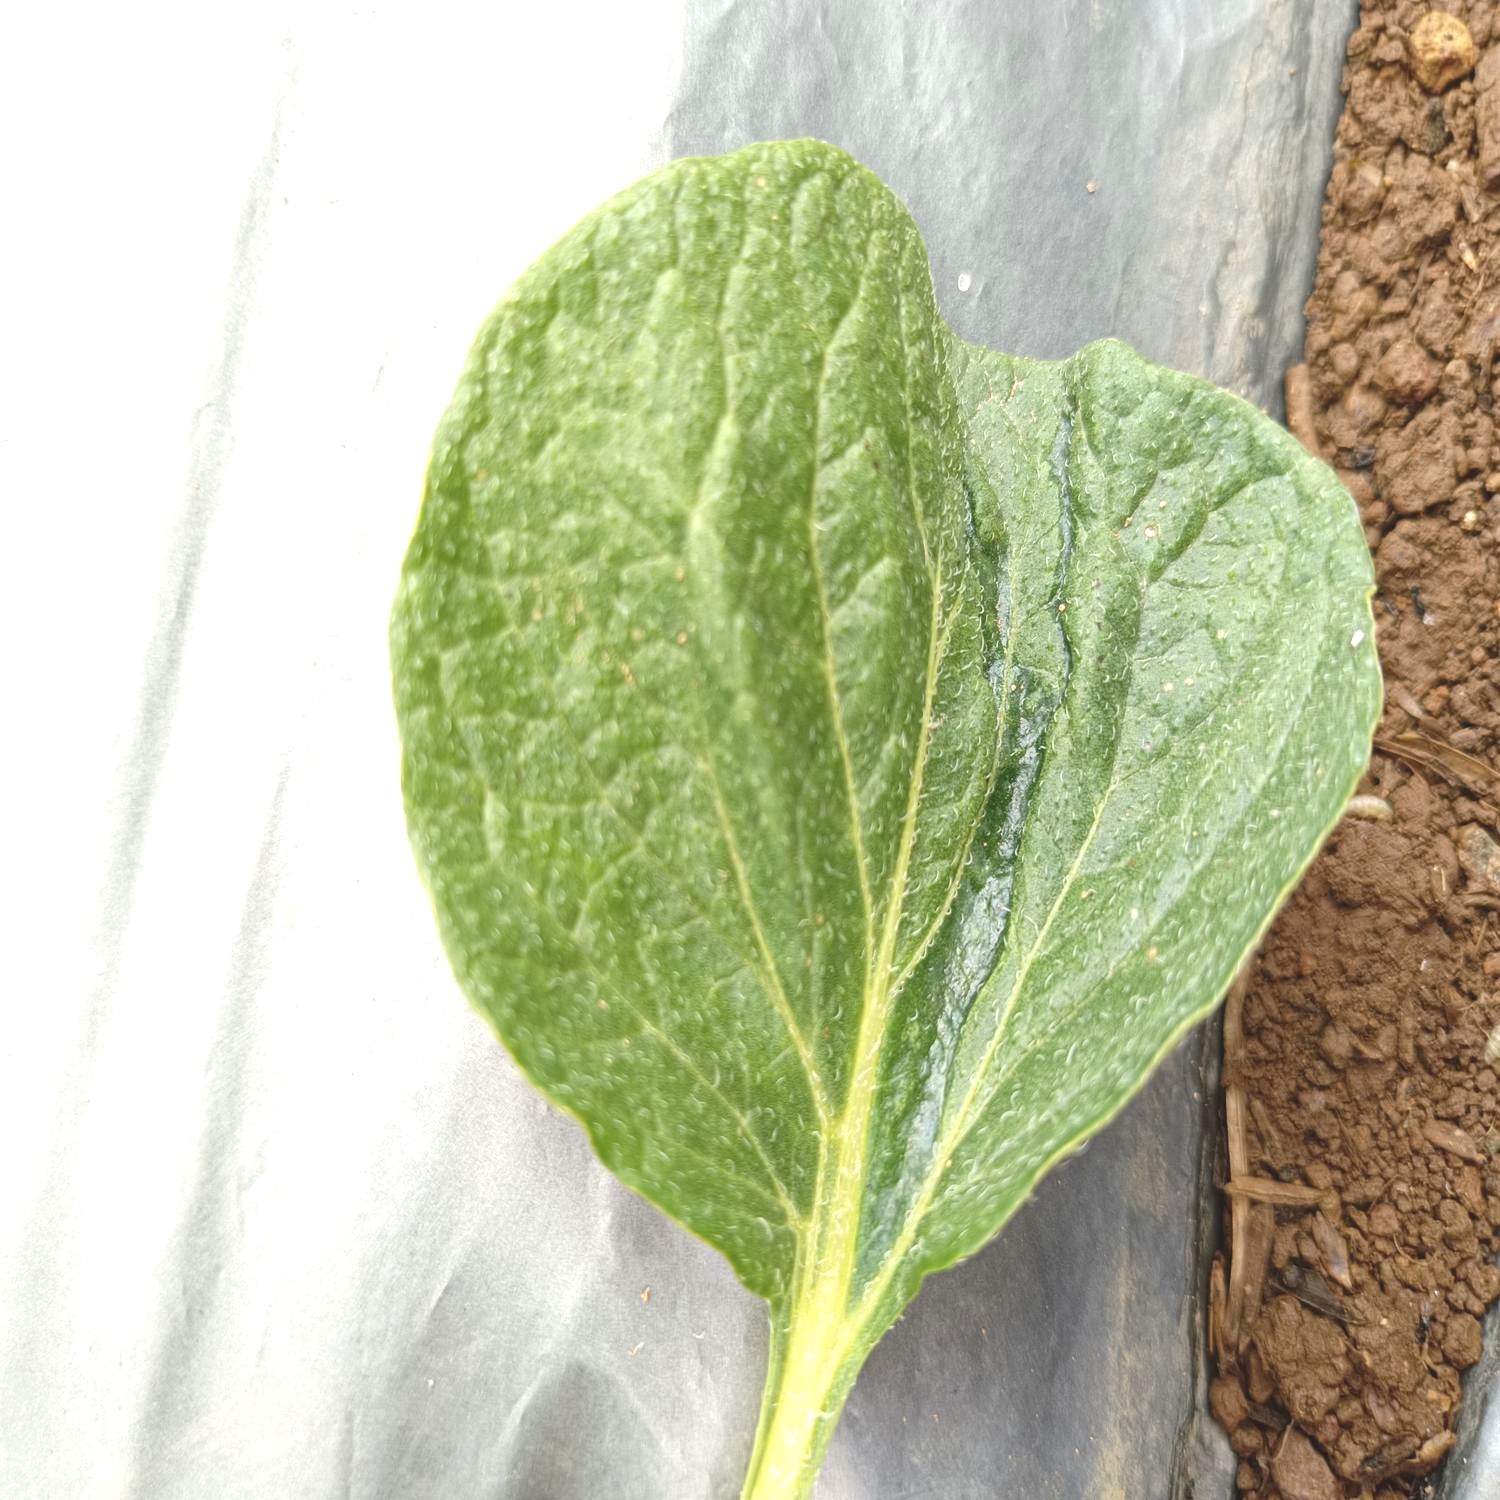
Etiqueta: Virus